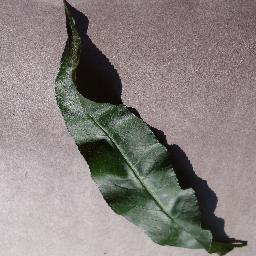
Label: Peach___healthy